Edward Coke

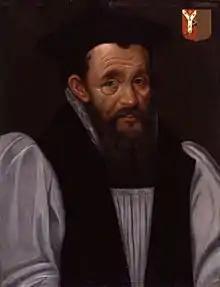
A head-and-shoulders portrait of Richard Bancroft. The portrait portrays Bancroft on a grey background, wearing a white shirt with a black vest. Bancroft is wearing a black cap and has collar-length brown hair. Over Bancroft's left shoulder is a red and brown family crest

On 10 April 1594, Coke was made Attorney General for England and Wales thanks to his partnership with the Cecil family. Francis Bacon, his rival, was supported by Robert Devereux, who waged a constant war against Robert Cecil for control of the English government. The position of Master of the Rolls had become vacant in April 1593, and Coke was expected to be appointed according to convention; Bacon, therefore, would become Attorney General. Coke reacted by becoming even more dogmatic in his actions on behalf of the Crown, and when Devereux approached the queen on Bacon's behalf, she replied that even Bacon's uncle [Lord Burghley] considered him the second best candidate, after Coke. The Attorney General was the main prosecutor of the Crown, expected to bring all charges on its behalf and serve as its legal advisor in any situation. Coke was appointed in a time of particular difficulty; besides famine and the conflict with Spain, war had recently broken out in Ireland.